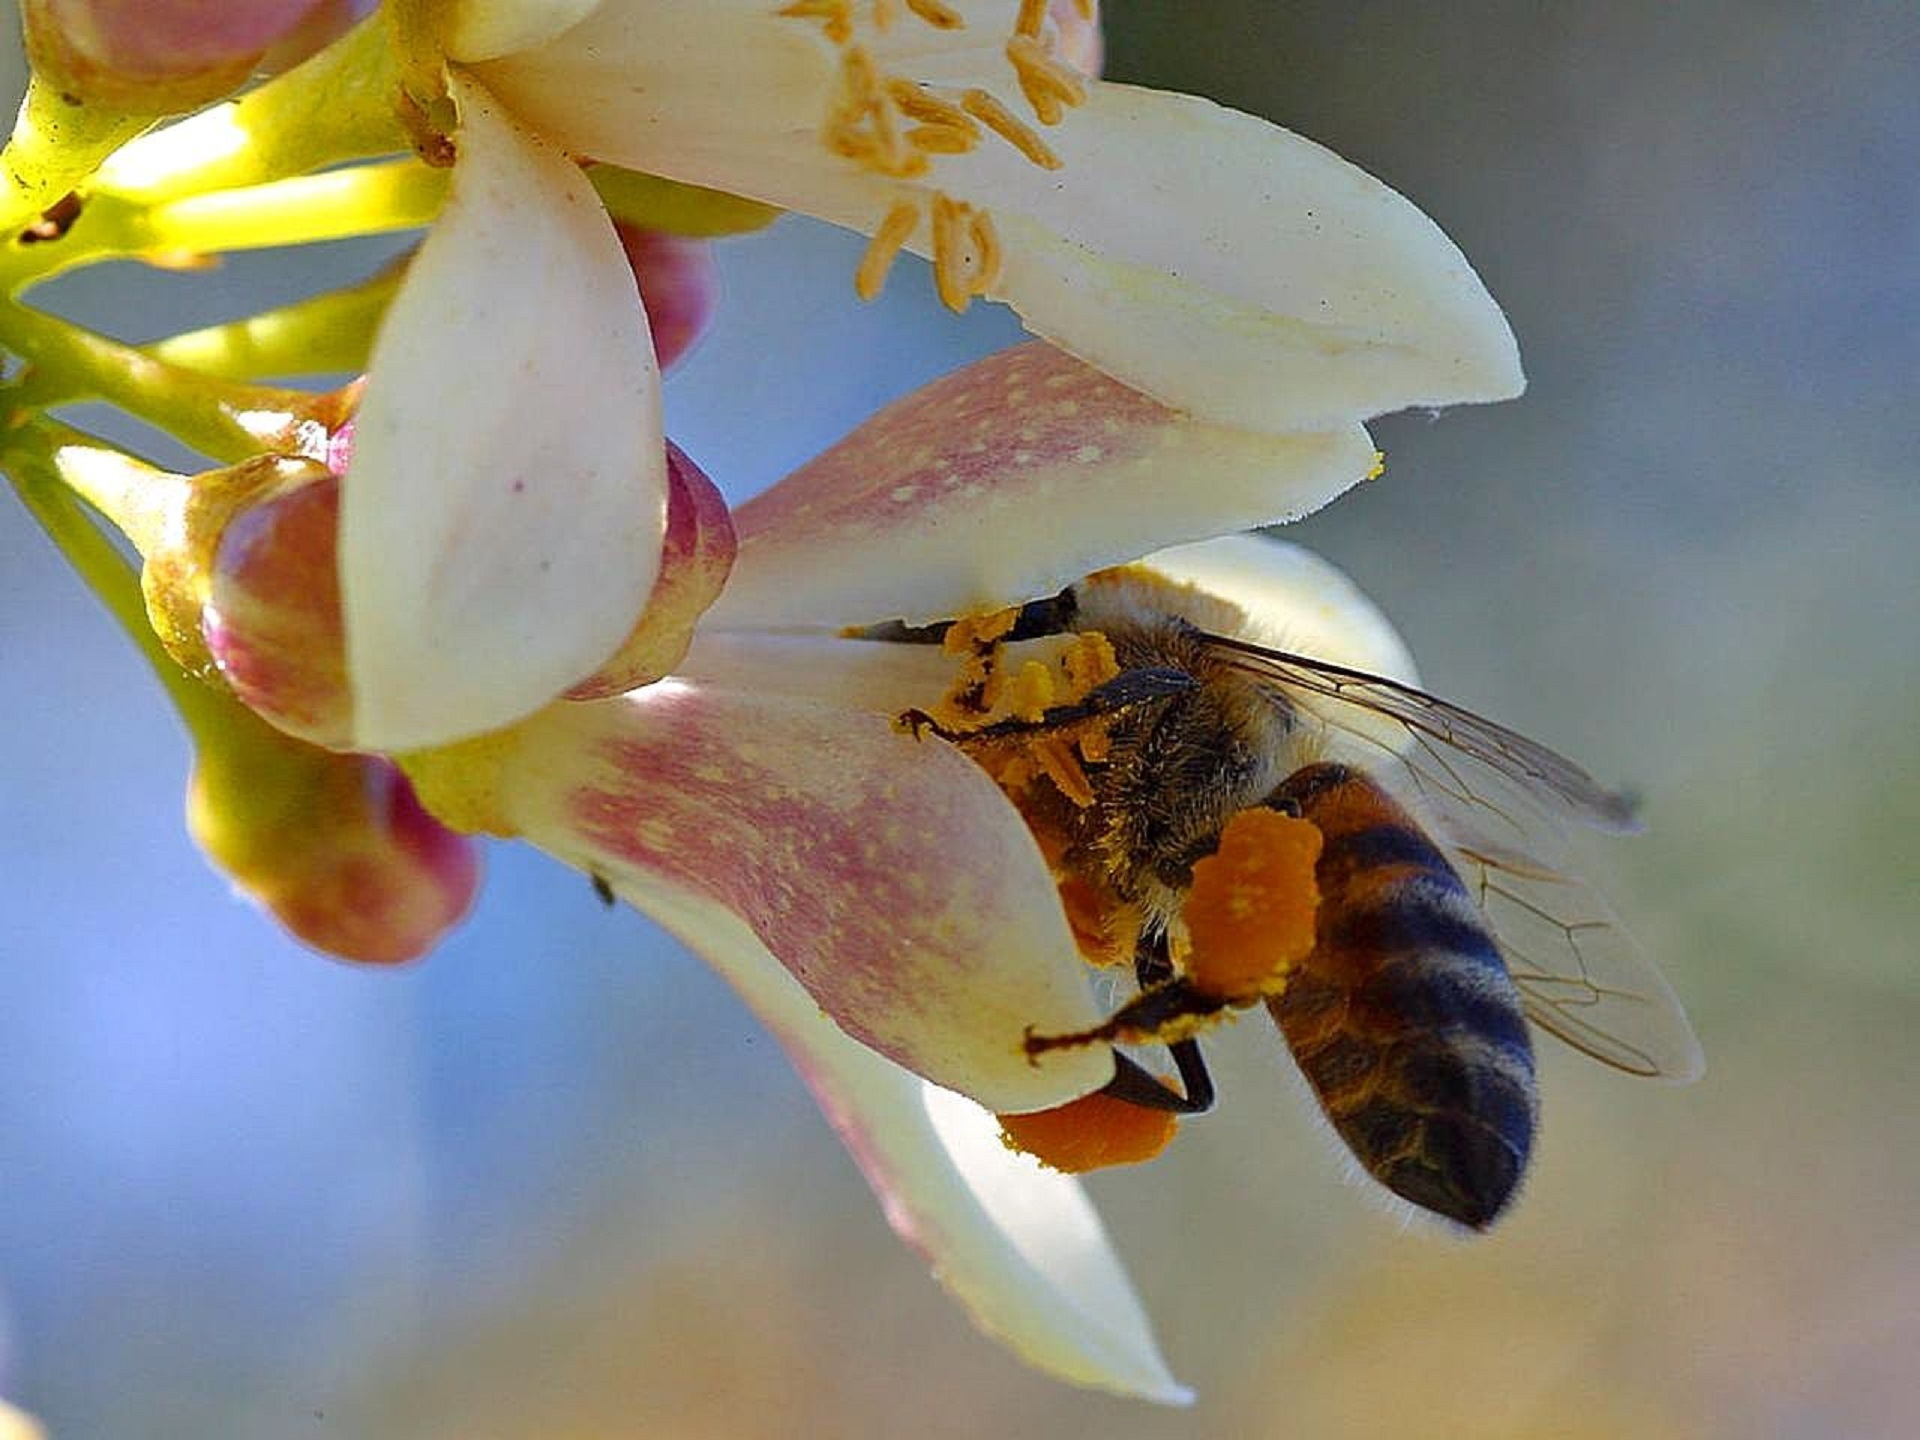
nature, blossom, wing, plant, photography, flower, petal, fly, honey, pollen, insect, macro, botany, yellow, flora, fauna, invertebrate, close up, bee, honeybee, nectar, macro photography, flowering plant, honey bee, land plant, membrane winged insect